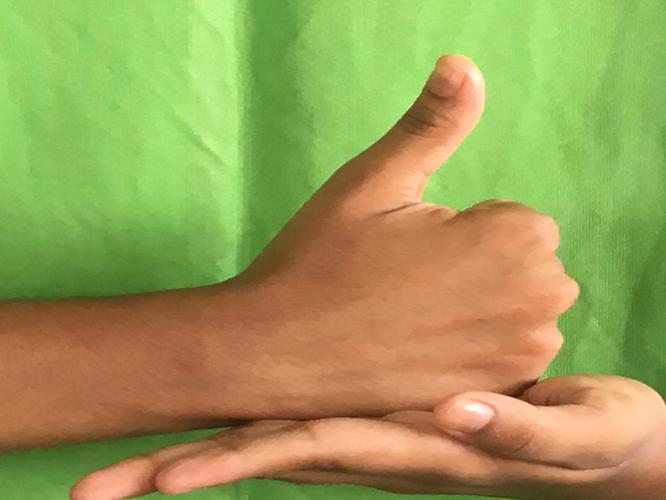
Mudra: Shivalinga
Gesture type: double_hand